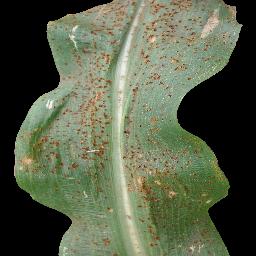
Label: Corn___Common_rust